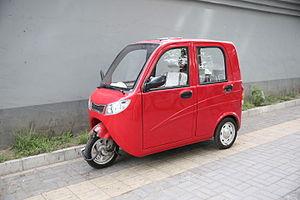
Un cycle à moteur est un véhicule terrestre motorisé.
Une moto cargo est un véhicule utilitaire à trois roues dérivé d'une motocyclette. On parle aussi de triporteur à moteur.